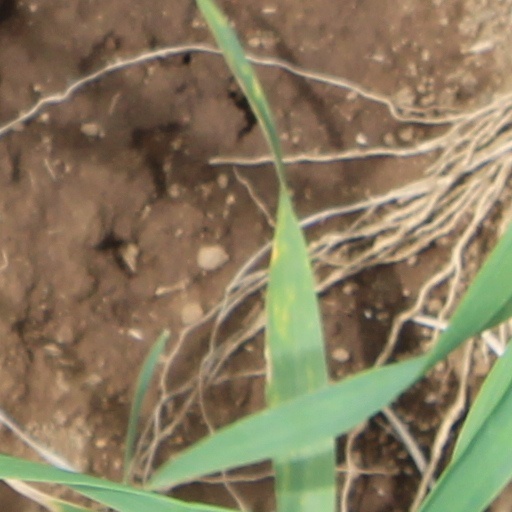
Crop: wheat